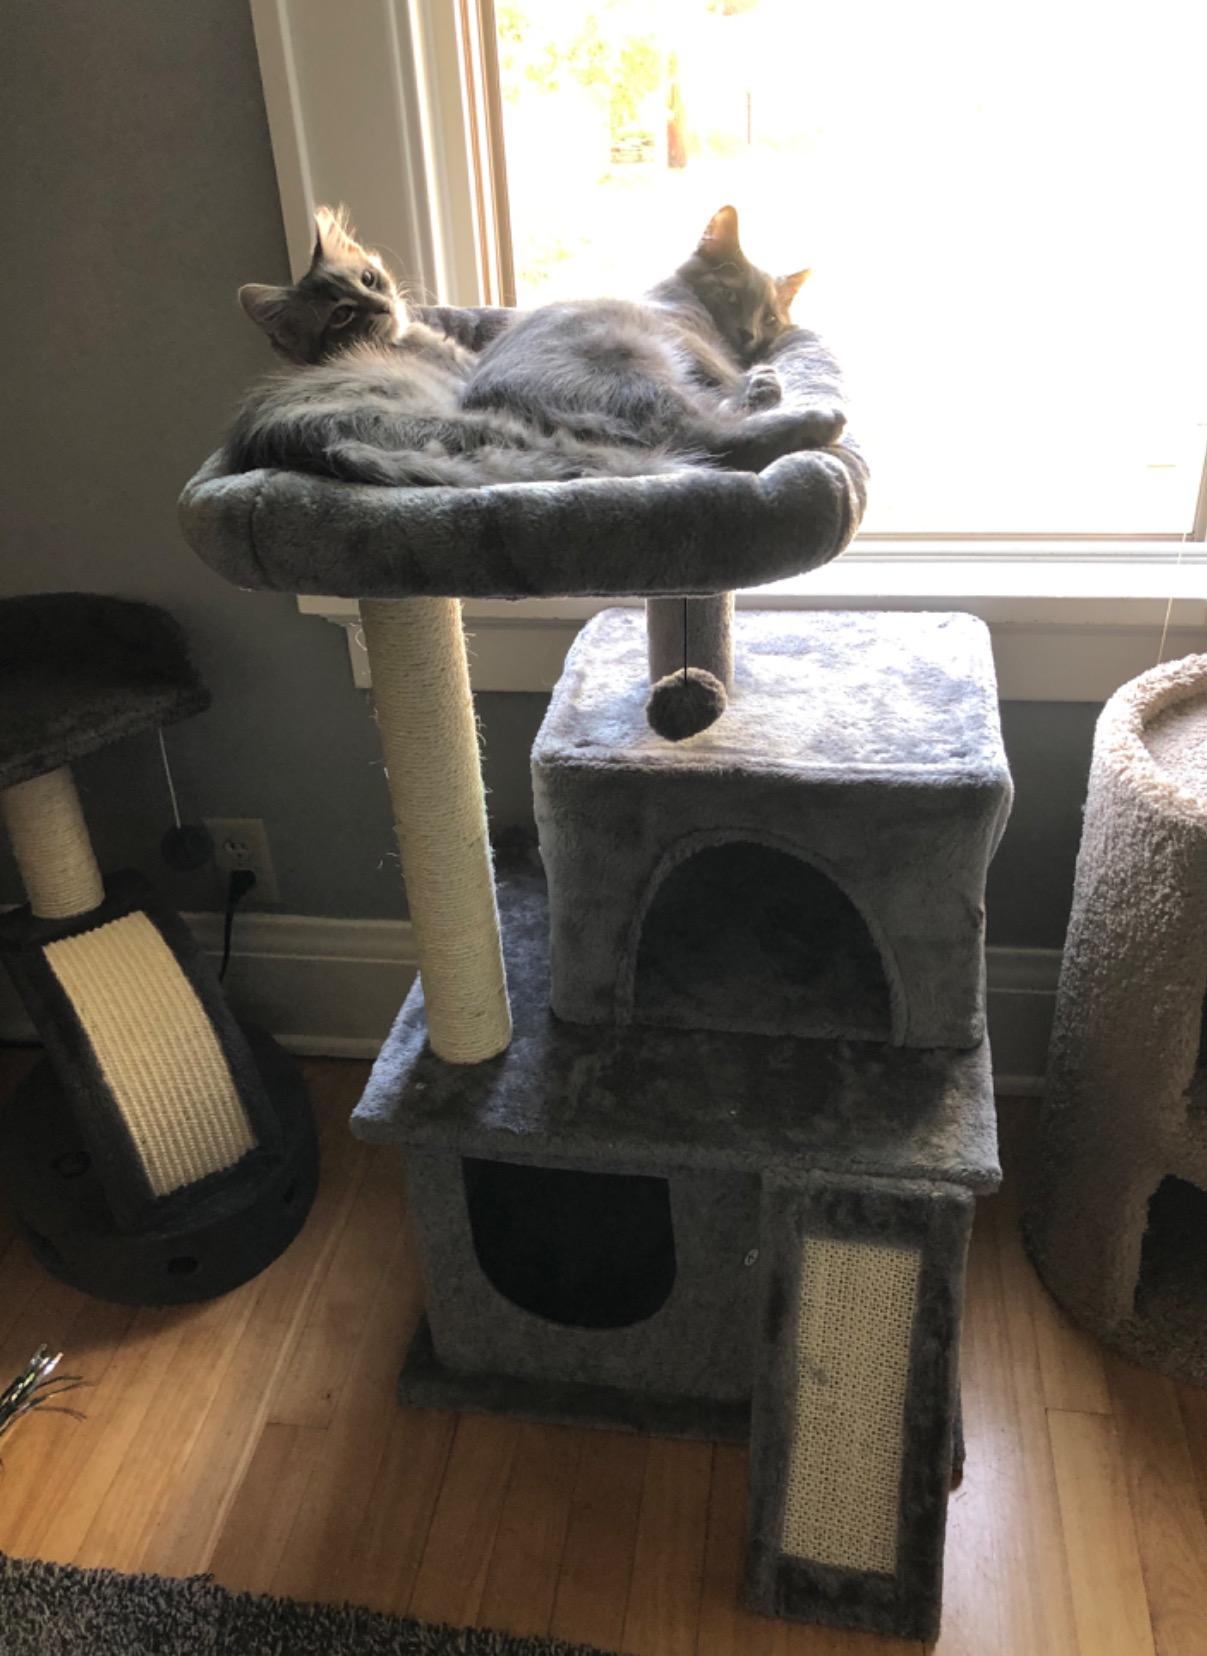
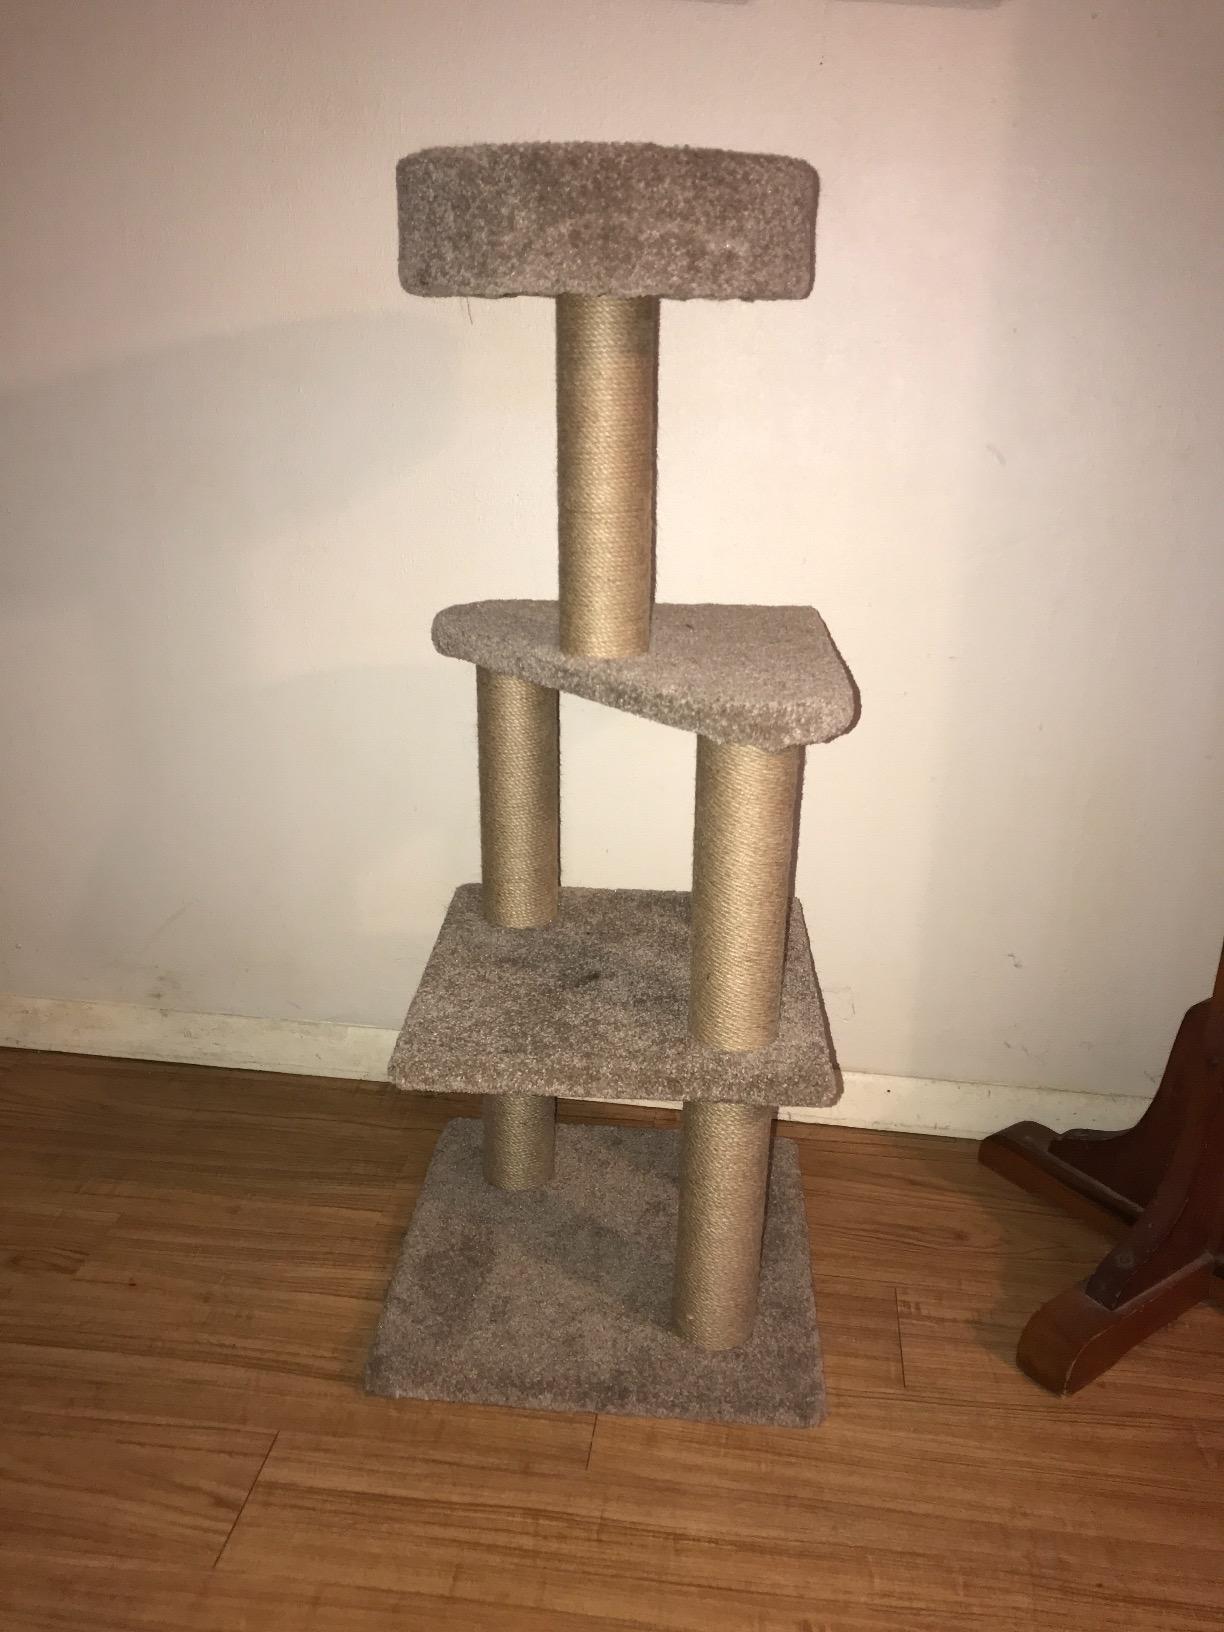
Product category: items_cat tree
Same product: no